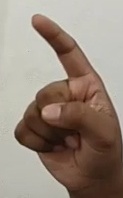
ASL sign: Z